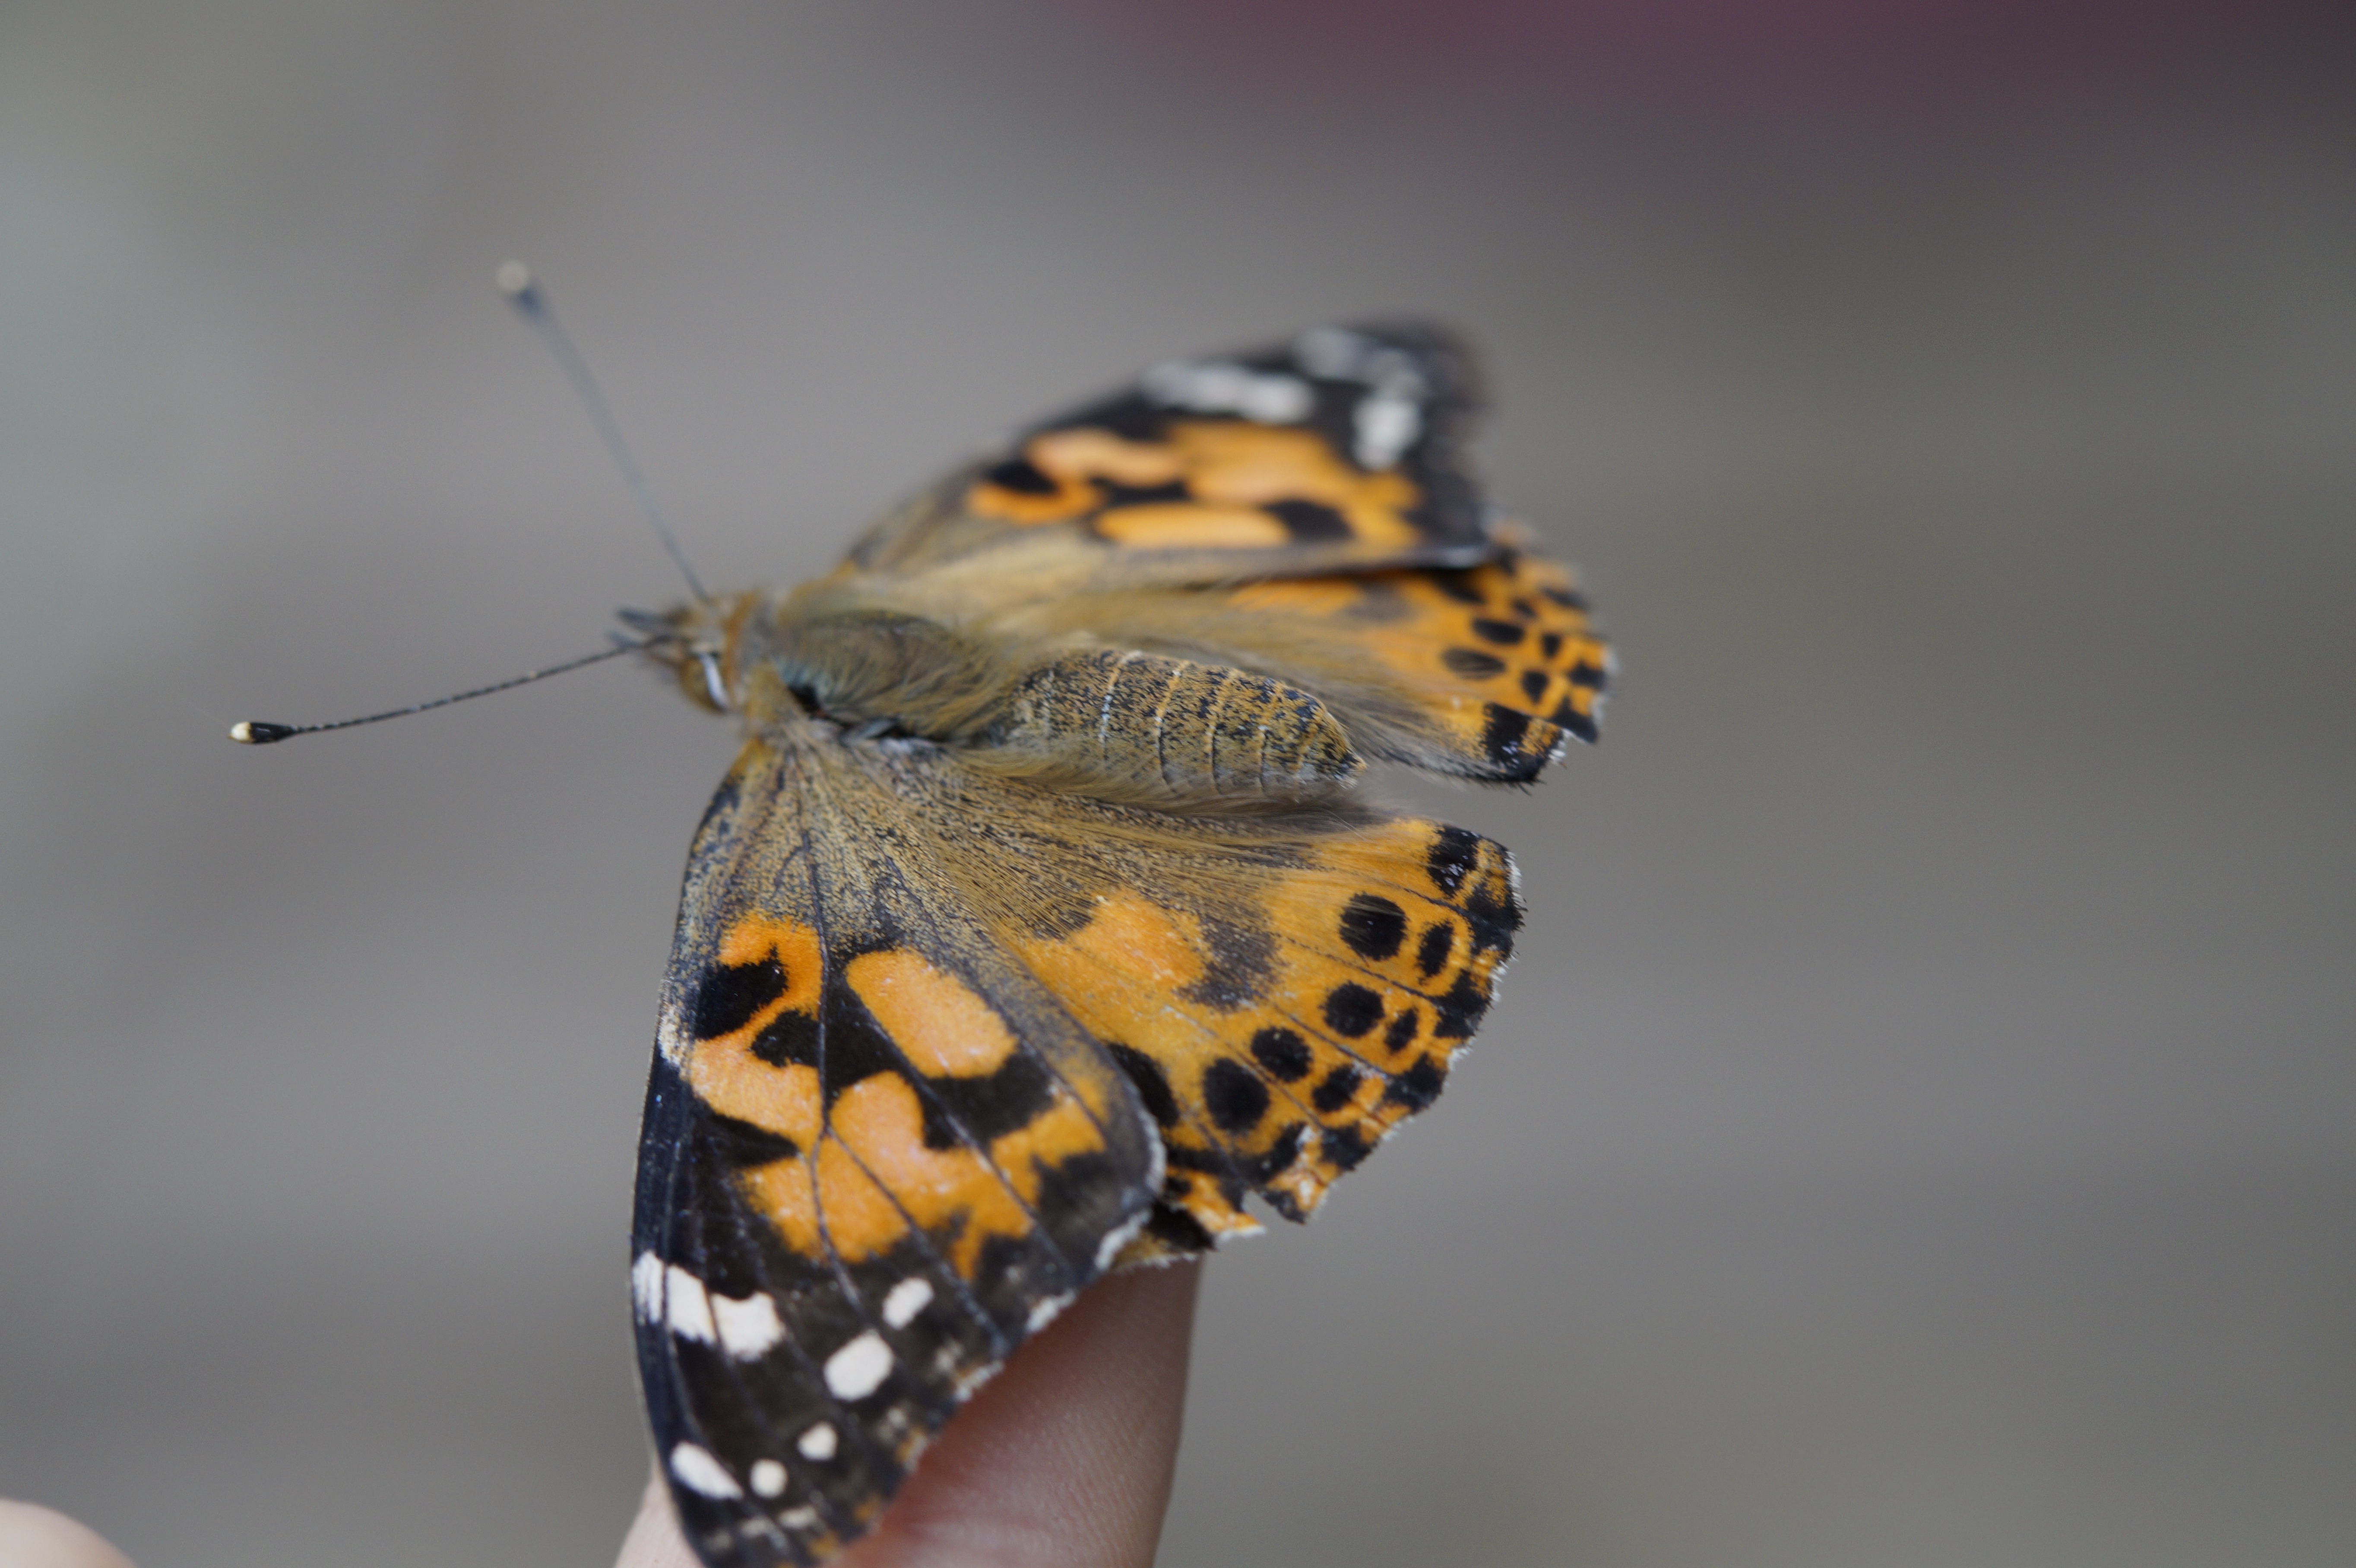
hand, nature, wing, photography, flower, animal, finger, insect, small, child, rest, moth, butterfly, yellow, close, fauna, invertebrate, sit, close up, monarch butterfly, butterflies, flight insect, macro photography, arthropod, edelfalter, painted lady, pollinator, child's hand, landed, moths and butterflies, spreading wings